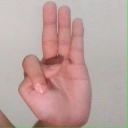
अक्षर: भ